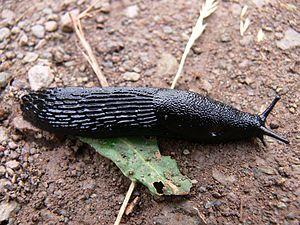
L'espèce Arion ater est un mollusque appartenant à la famille des Arionidae. Elle est appelée plus communément loche noire ou grande limace. Au Québec, ce mollusque est appelé limace géante ou limace noire.